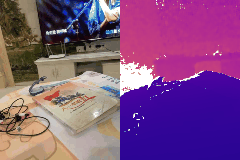
Label: book